Chainpur block, Gumla

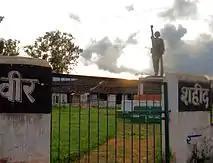
Statue of Albert Ekka at Chainpur

Albert Ekka, was born in village Jari, earlier in Chainpur CD block, now in Albert Ekka (Jari) CD block. He was posthumously awarded the Param Vir Chakra, India's highest award for valour in the face of the enemy.